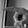
ASL letter: P